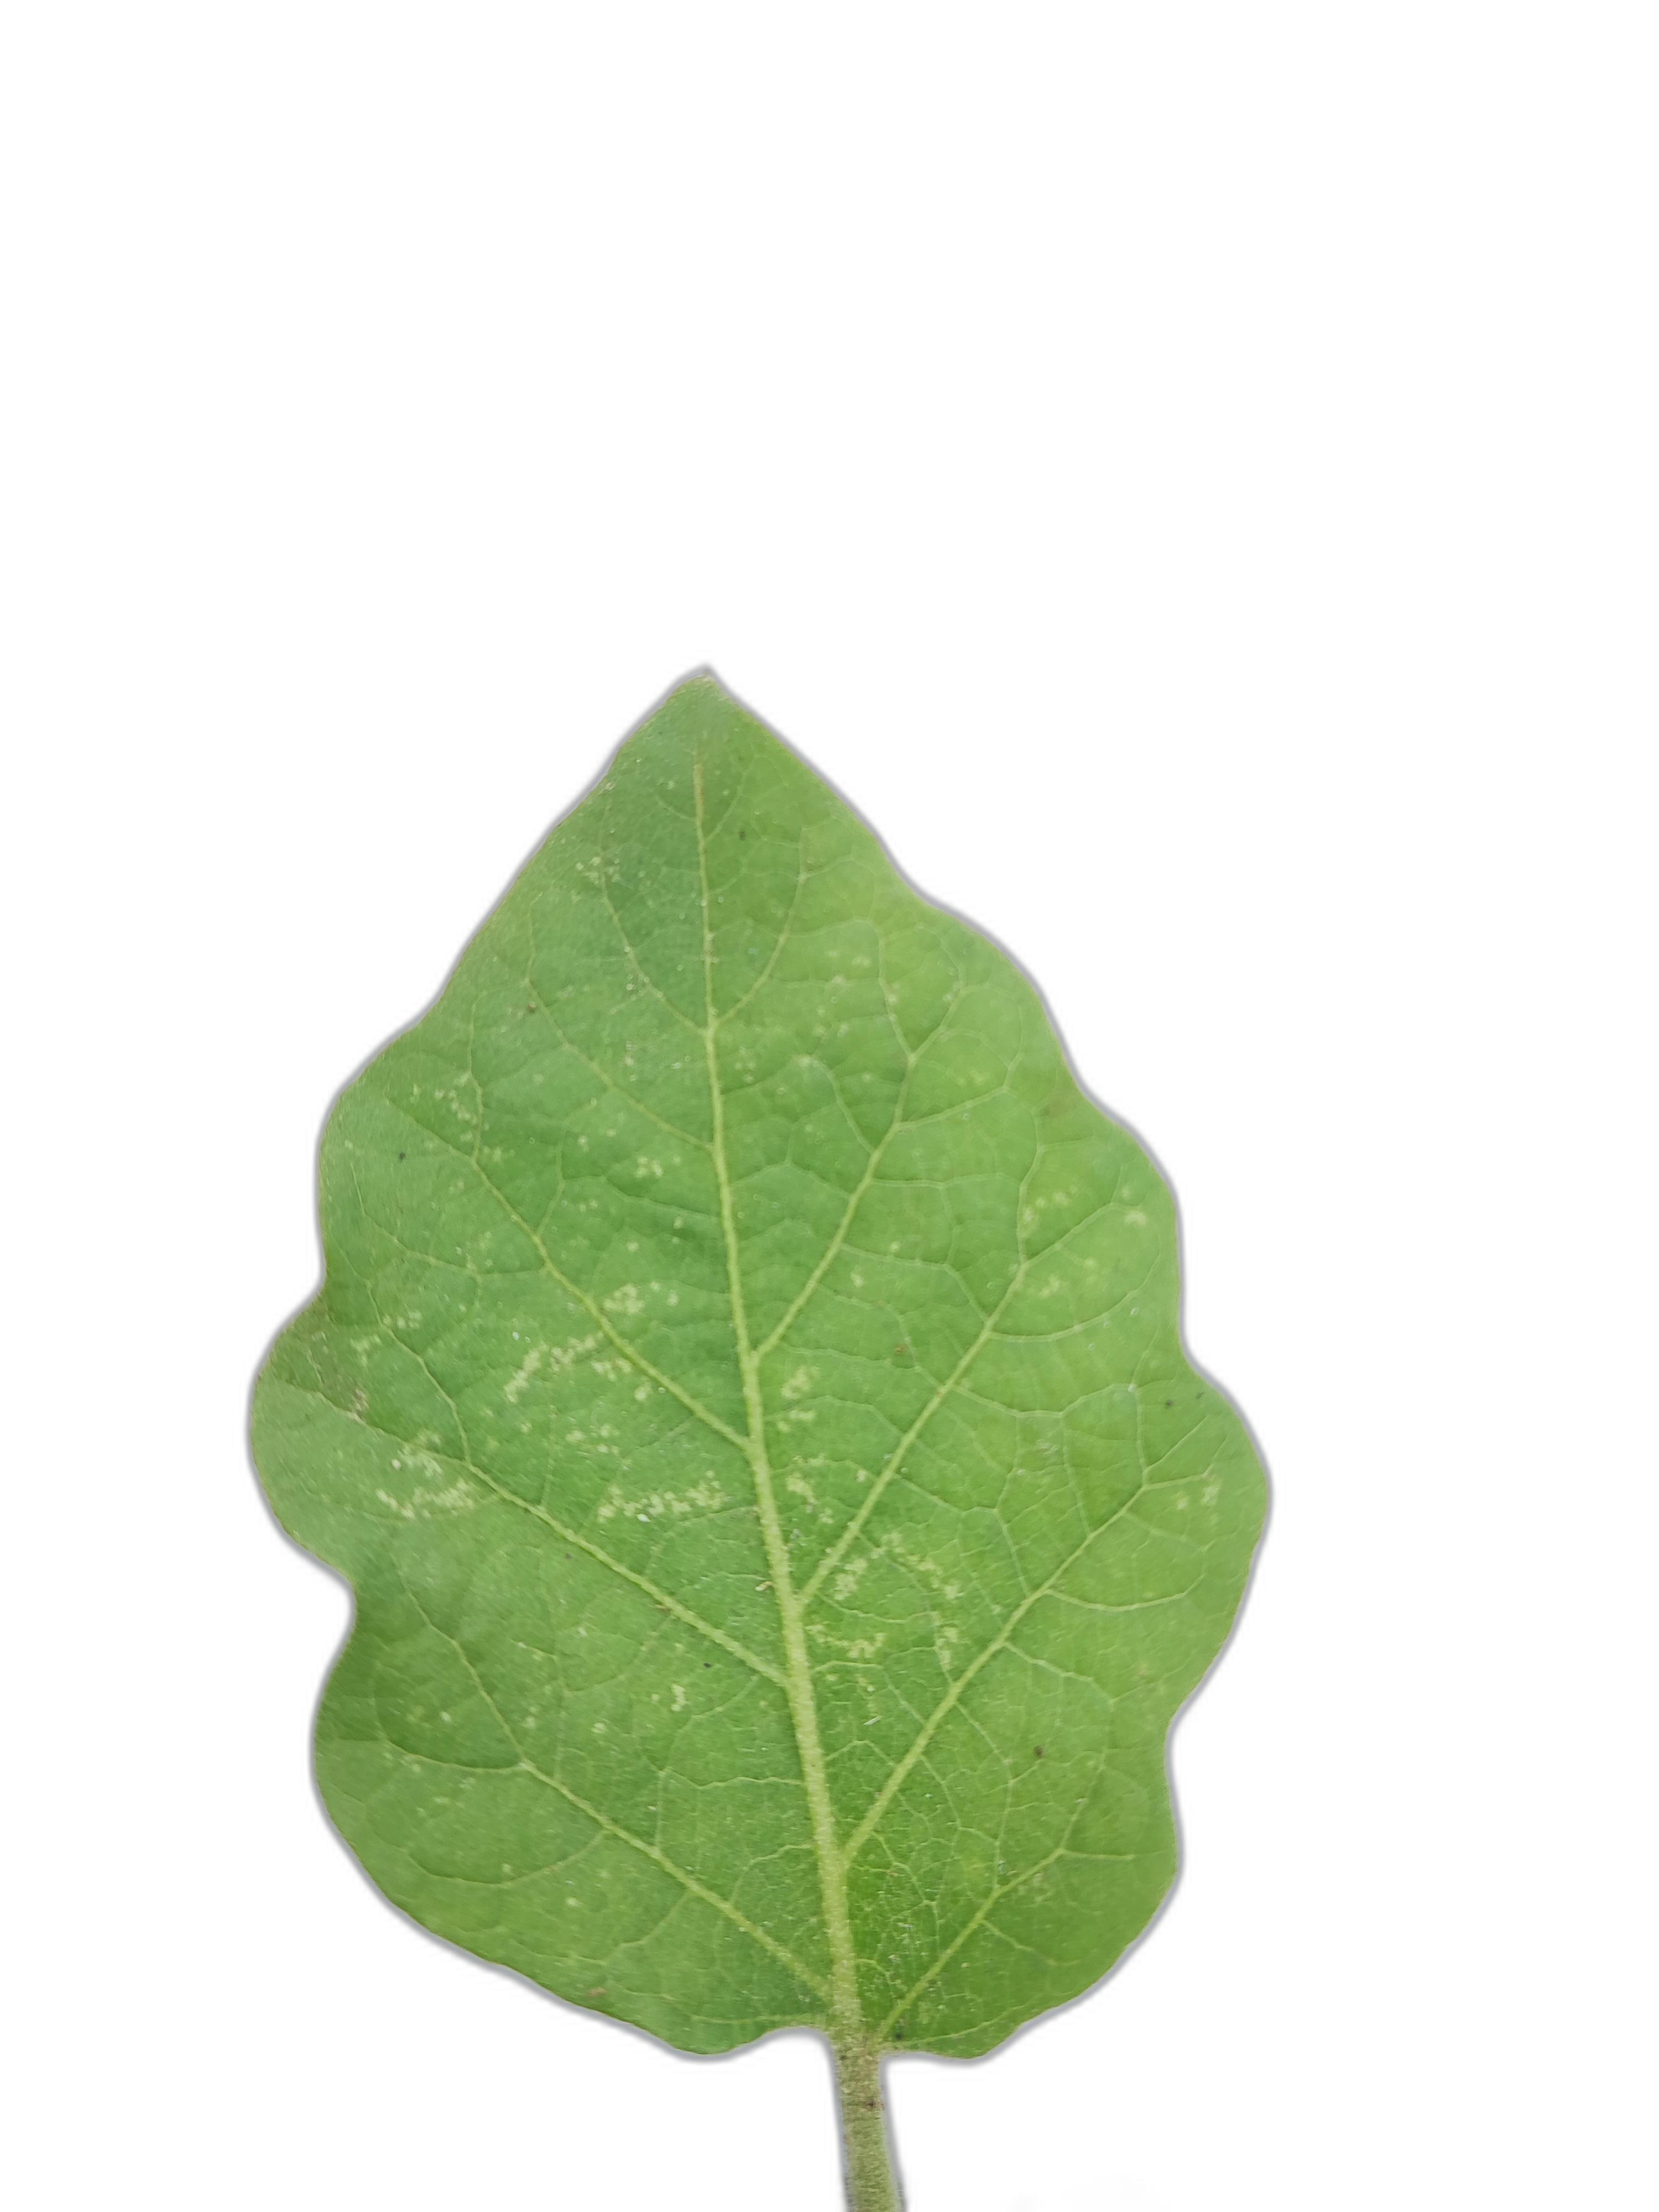
Label: Healthy Leaf